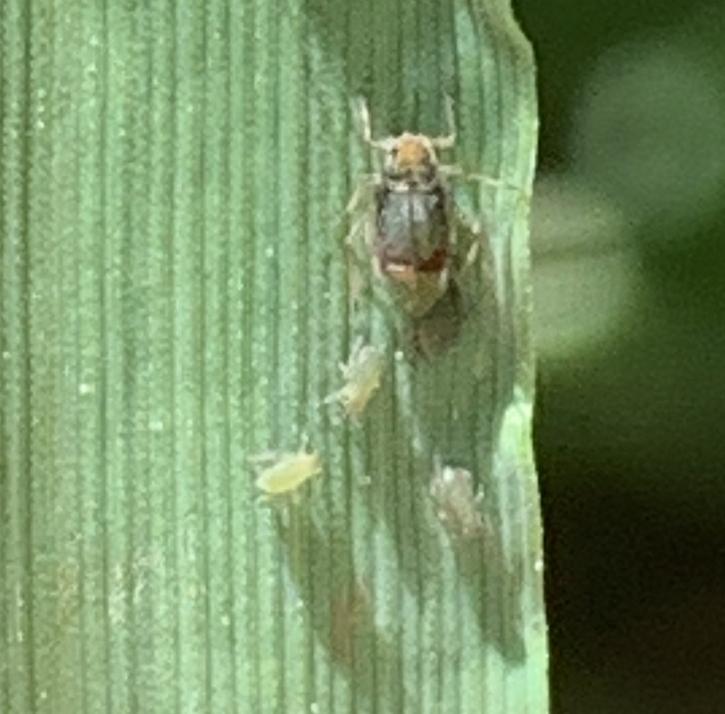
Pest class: bird_cherry_oat_aphid